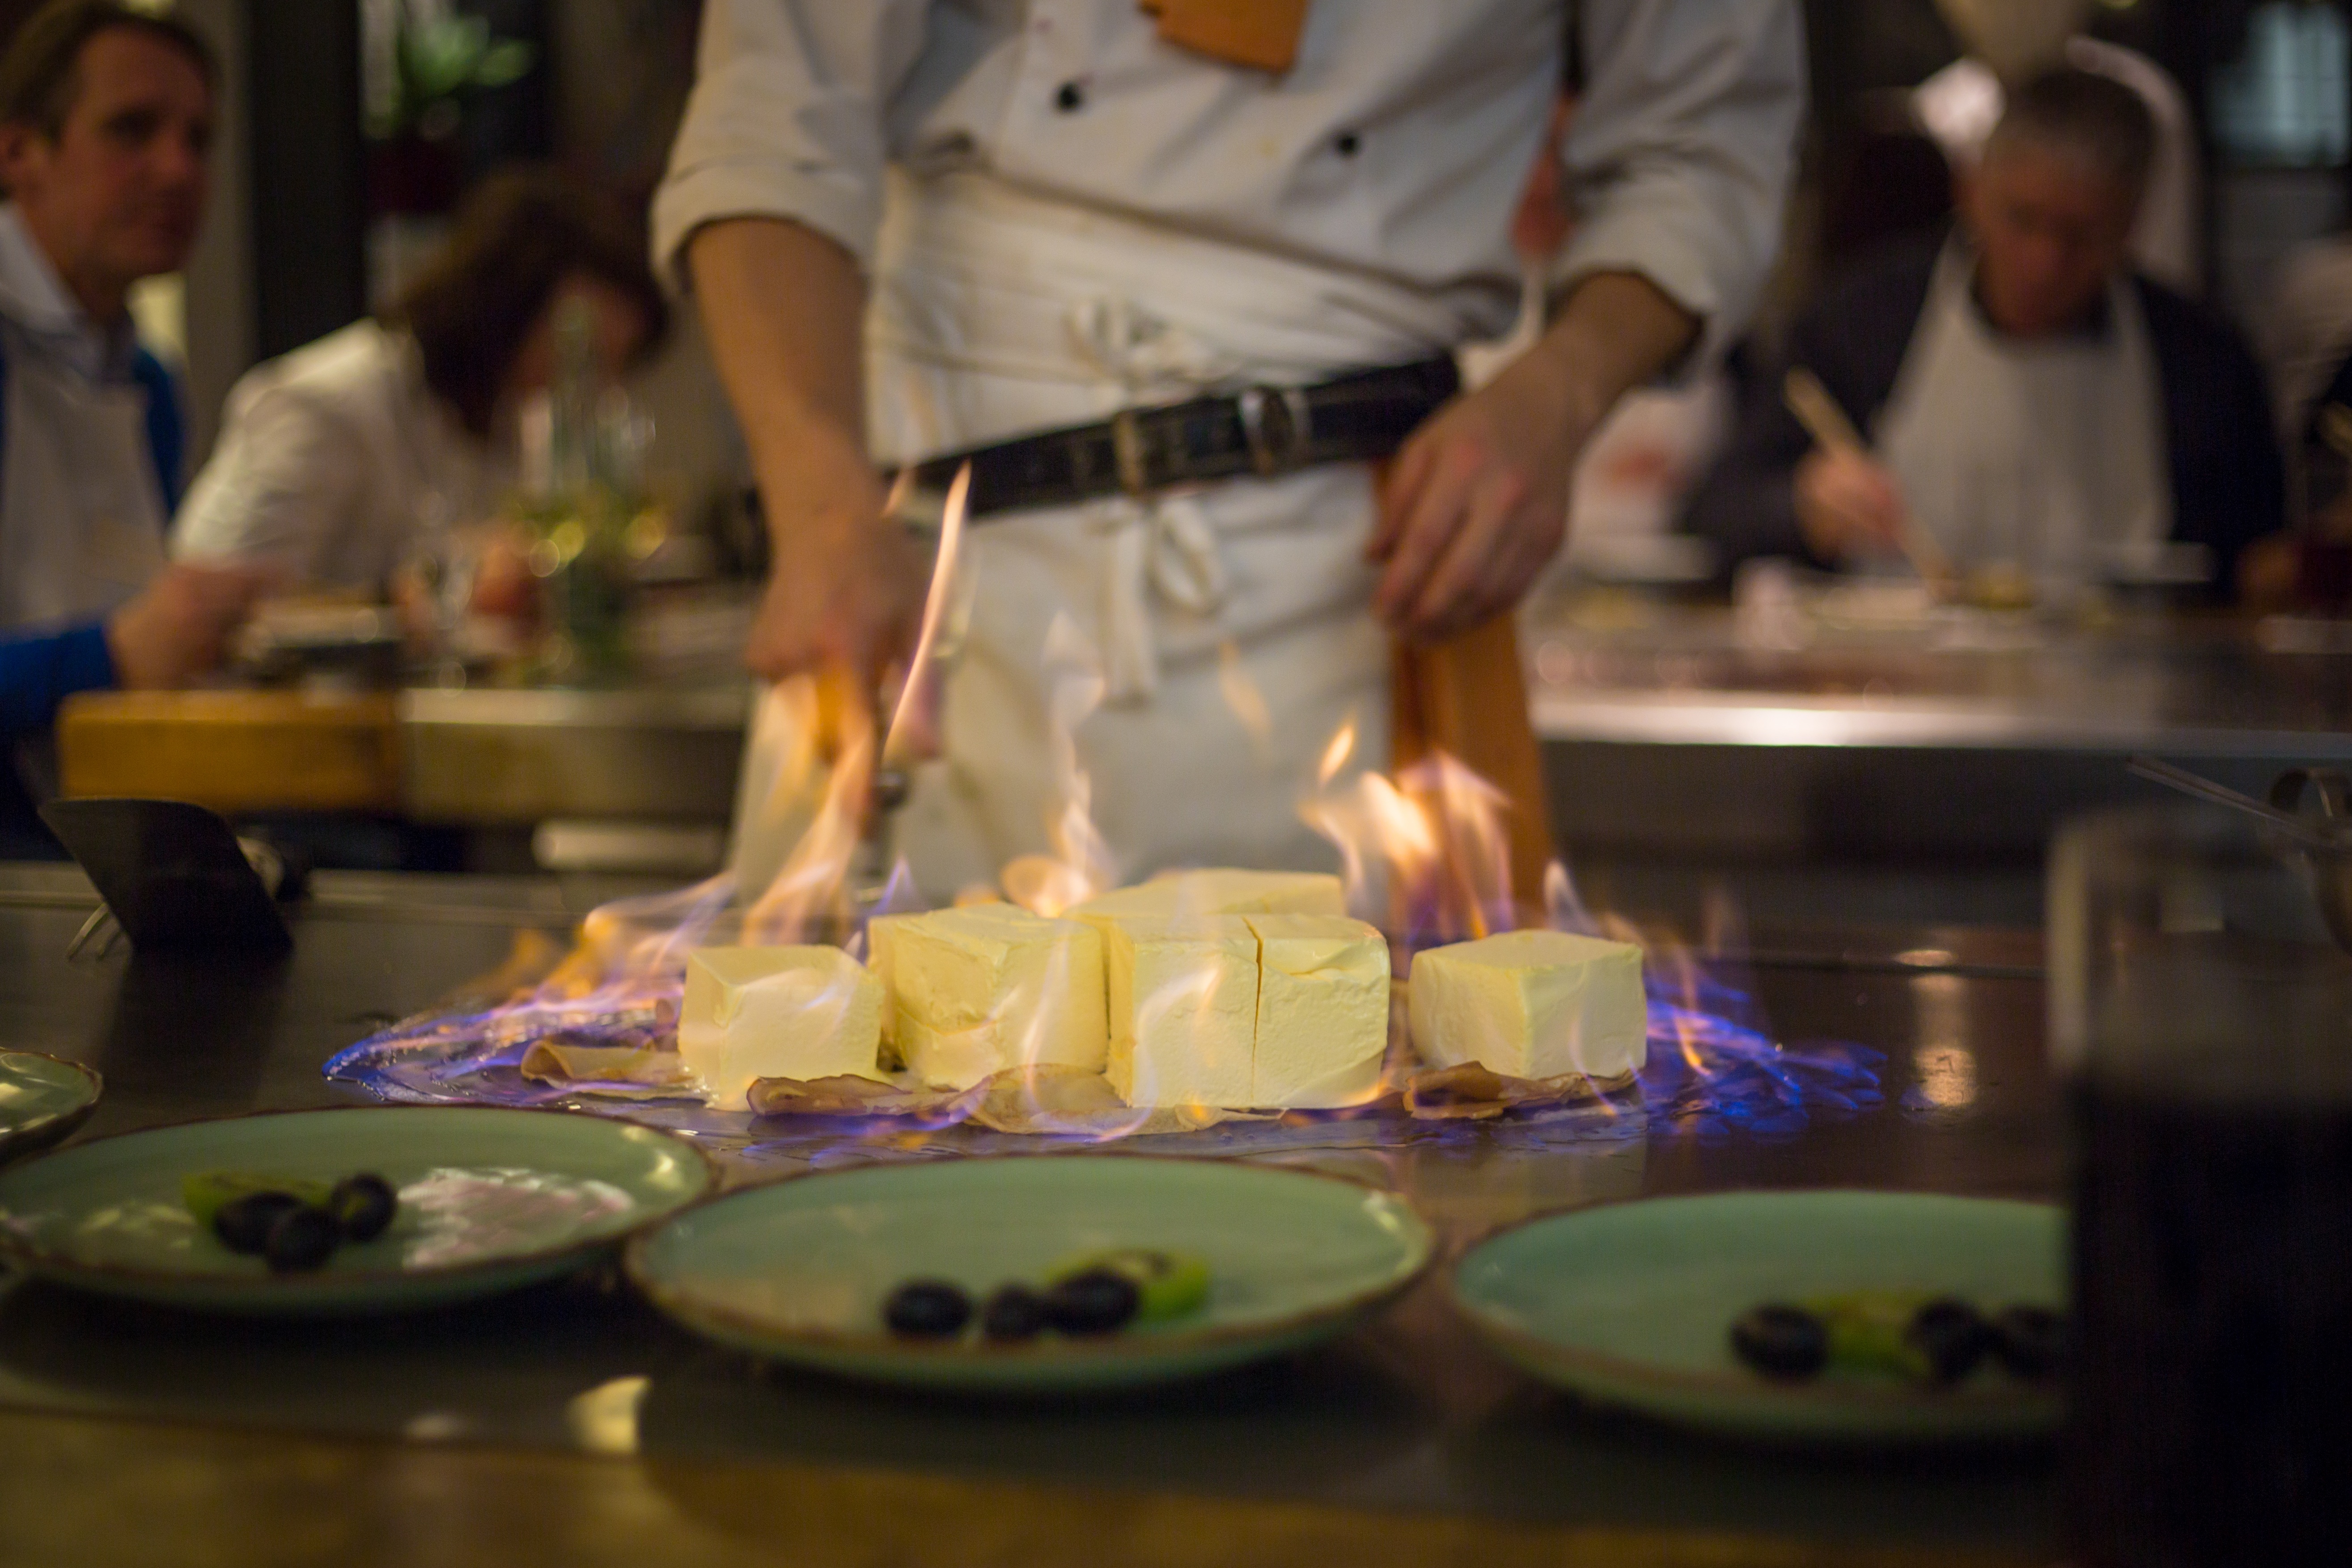
restaurant, ice, dish, meal, food, cooking, fire, dessert, eat, cuisine, japanese, sense, flamb ed